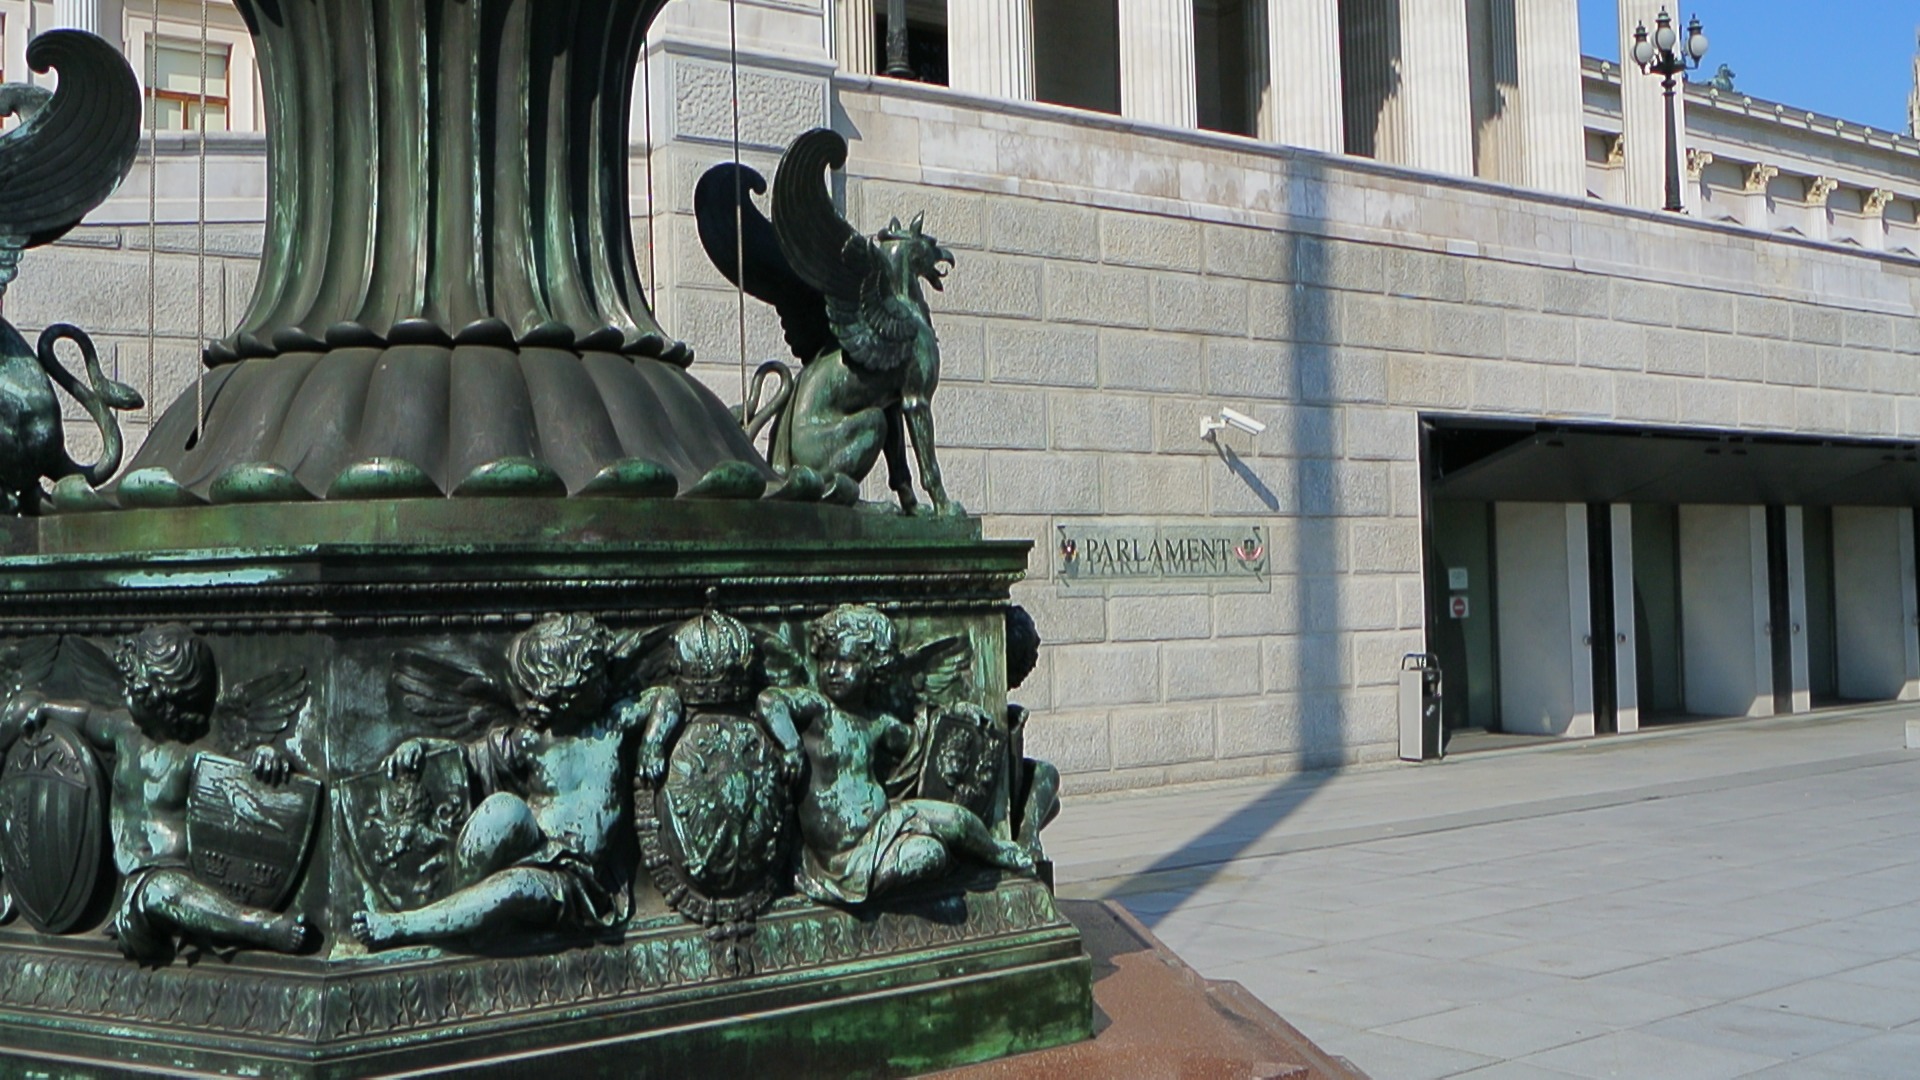
architecture, monument, statue, sculpture, art, parliament, wien